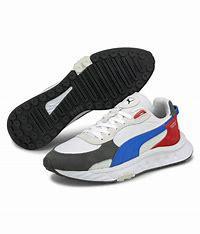
Brand: Puma
Model: Wild Rider